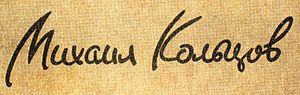
Mikhaïl Efimovich Koltsov, de son vrai nom Moïssei Haimovich Friedland, né à Kiev le 31 mai 1898 et mort le 2 février 1940 probablement à Moscou, est un journaliste et agitateur soviétique.